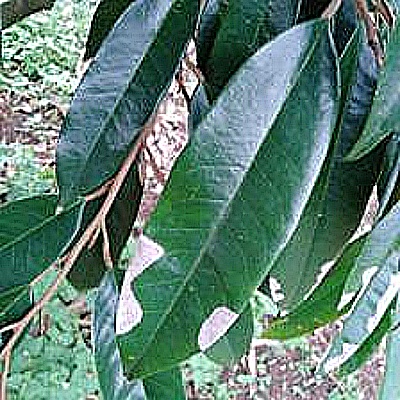
Label: Leaf_Blight